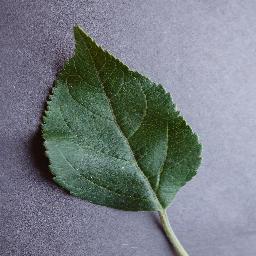
Label: Apple___healthy